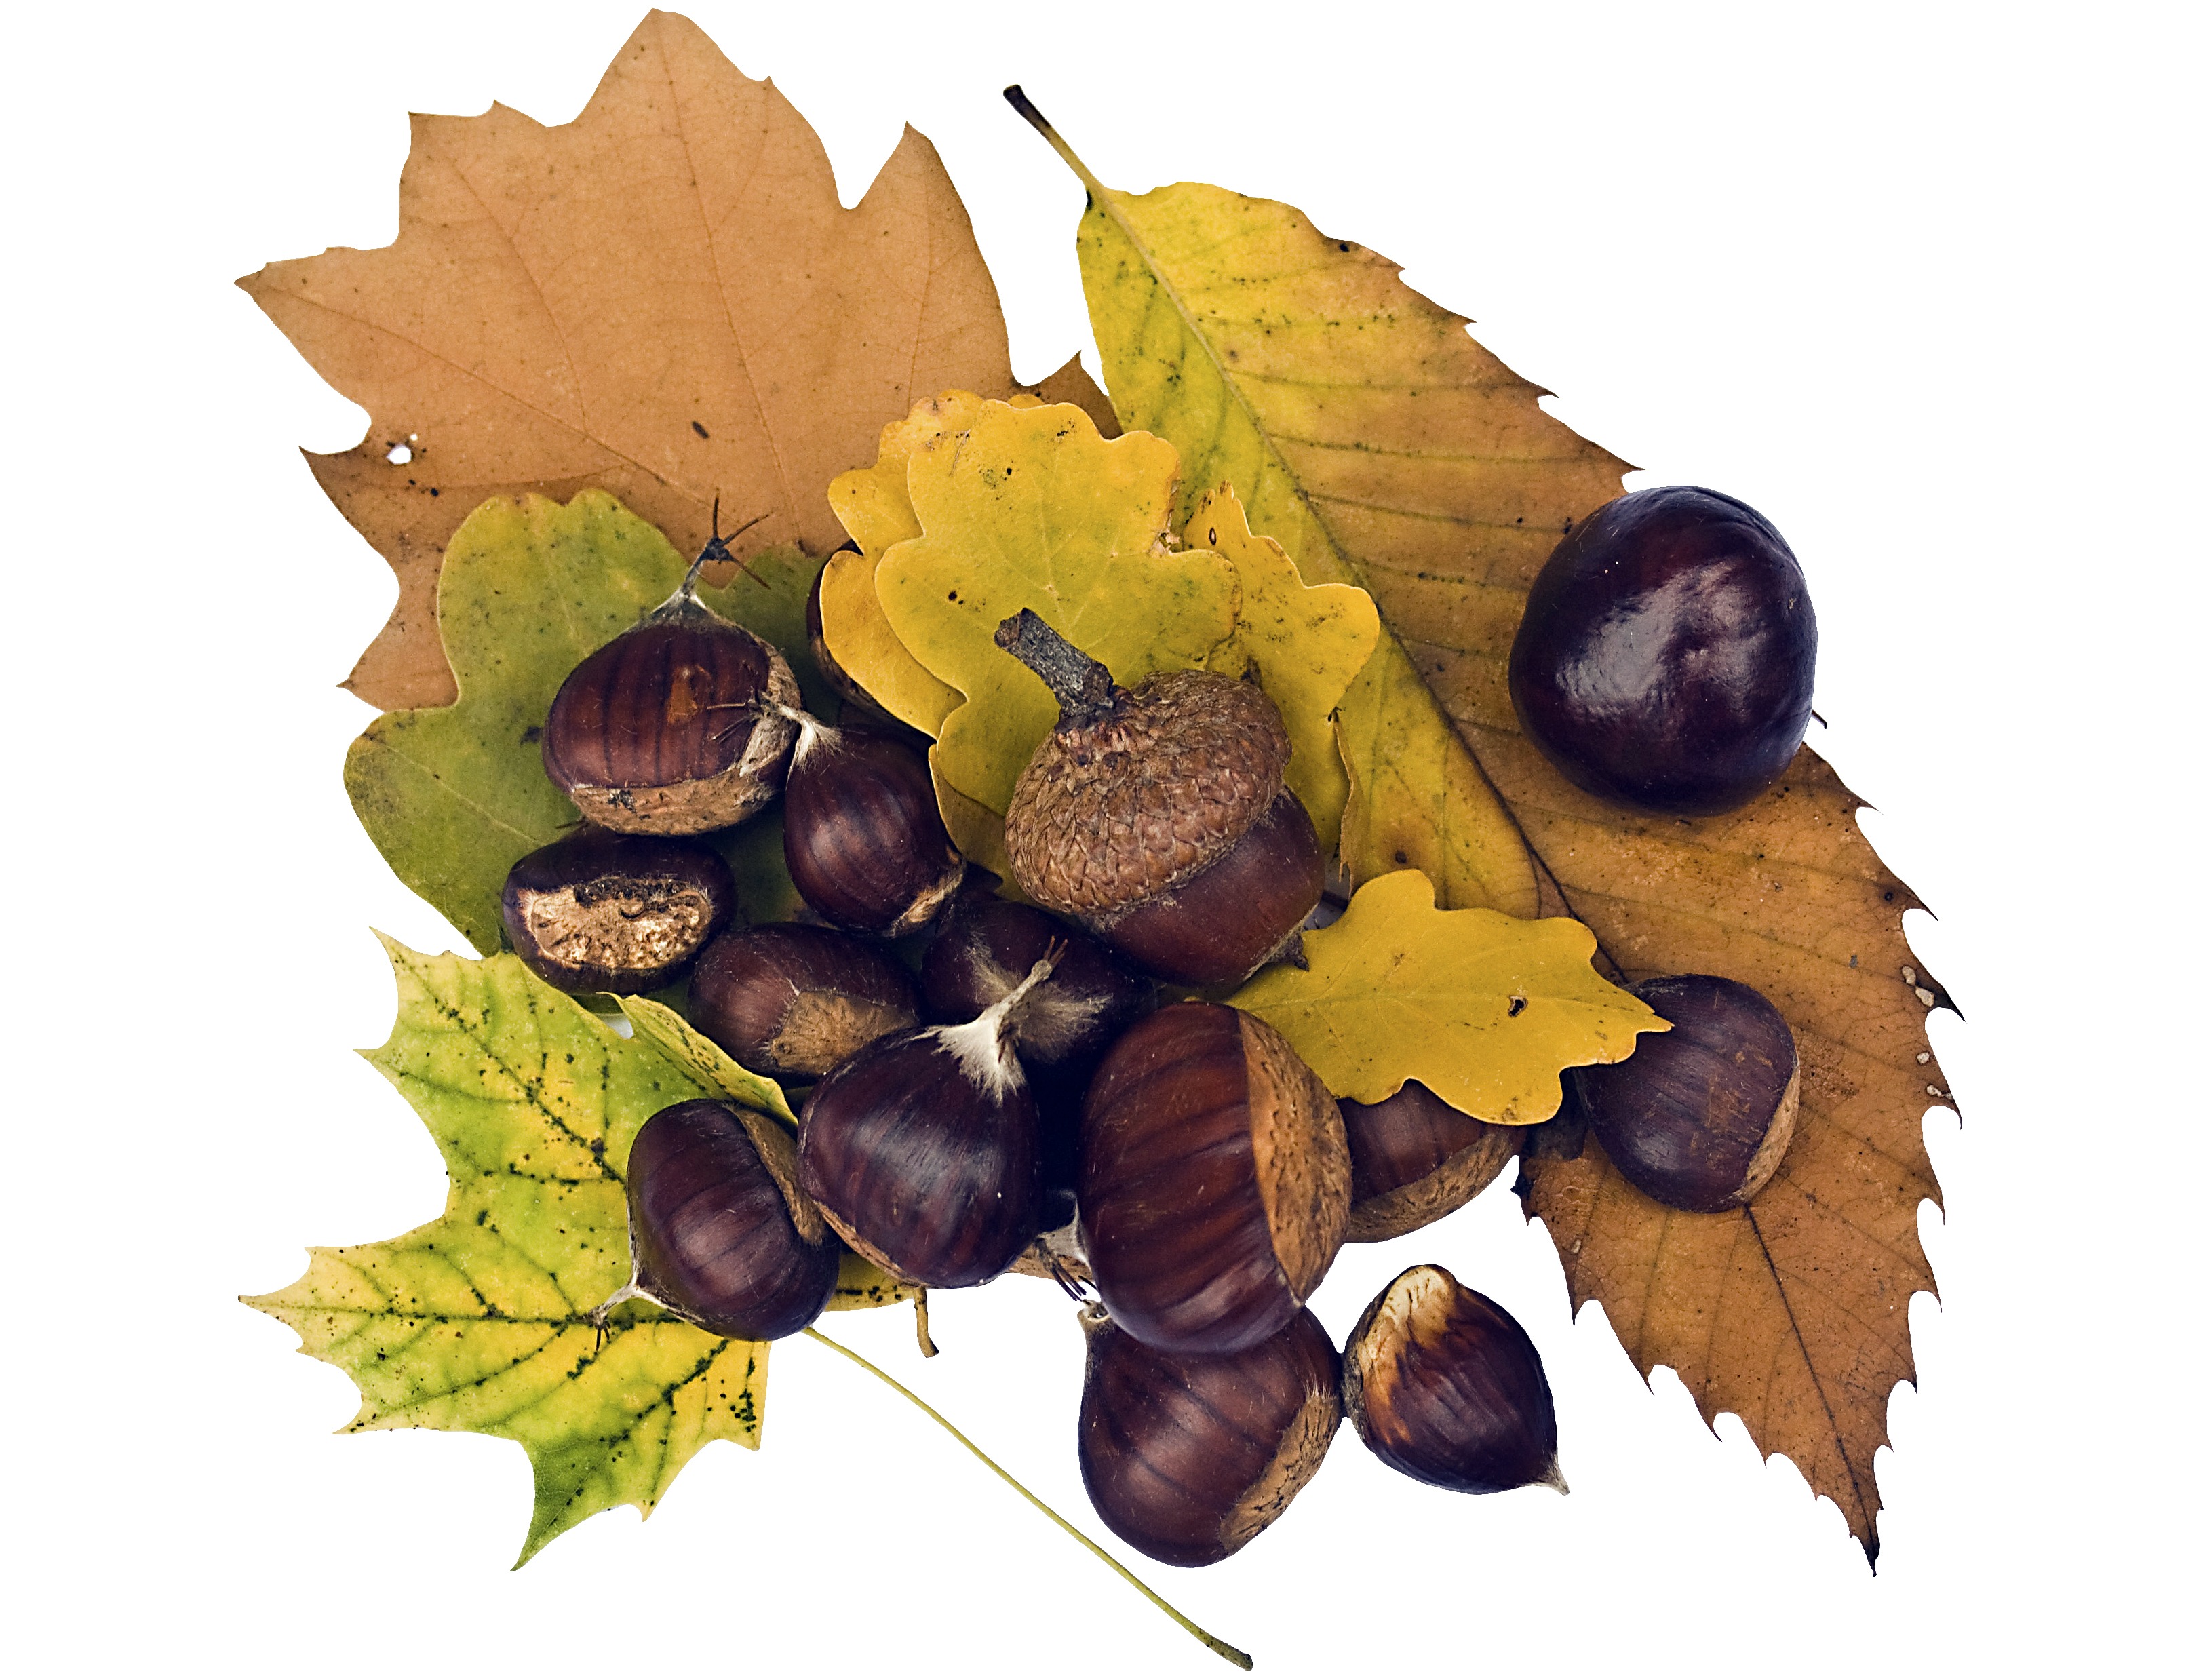
tree, branch, plant, fruit, leaf, flower, decoration, food, produce, autumn, brown, acorn, illustration, fruits, chestnut, autumn decoration, flowering plant, maroni, sweet chestnuts, woody plant, land plant